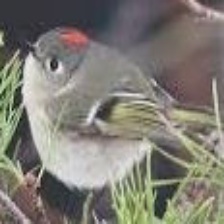
Species: RUBY CROWNED KINGLET
Scientific name: REGULUS CALENDULA